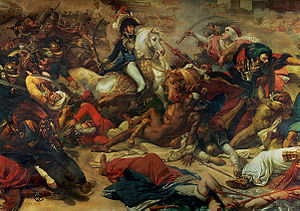
Antoine-Jean Gros
Slaget ved Aboukir, 1806
Antoine Jean Gros var en fransk maler.